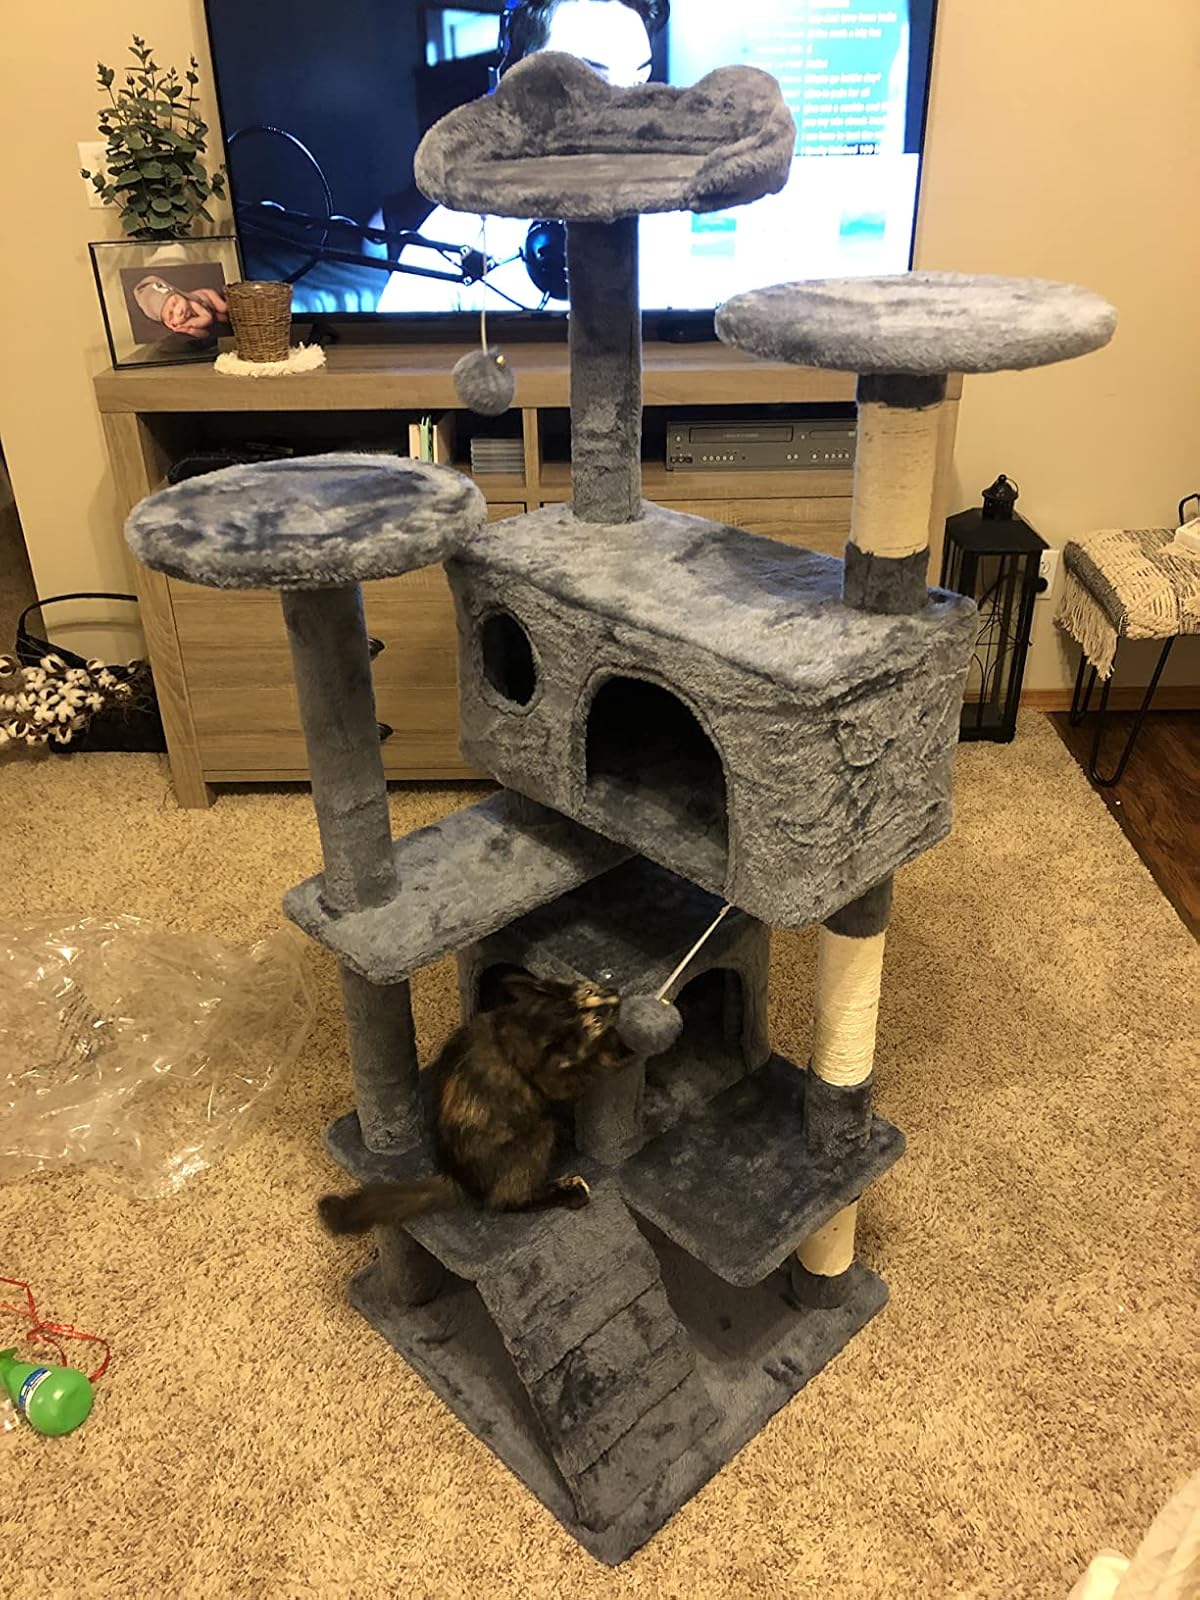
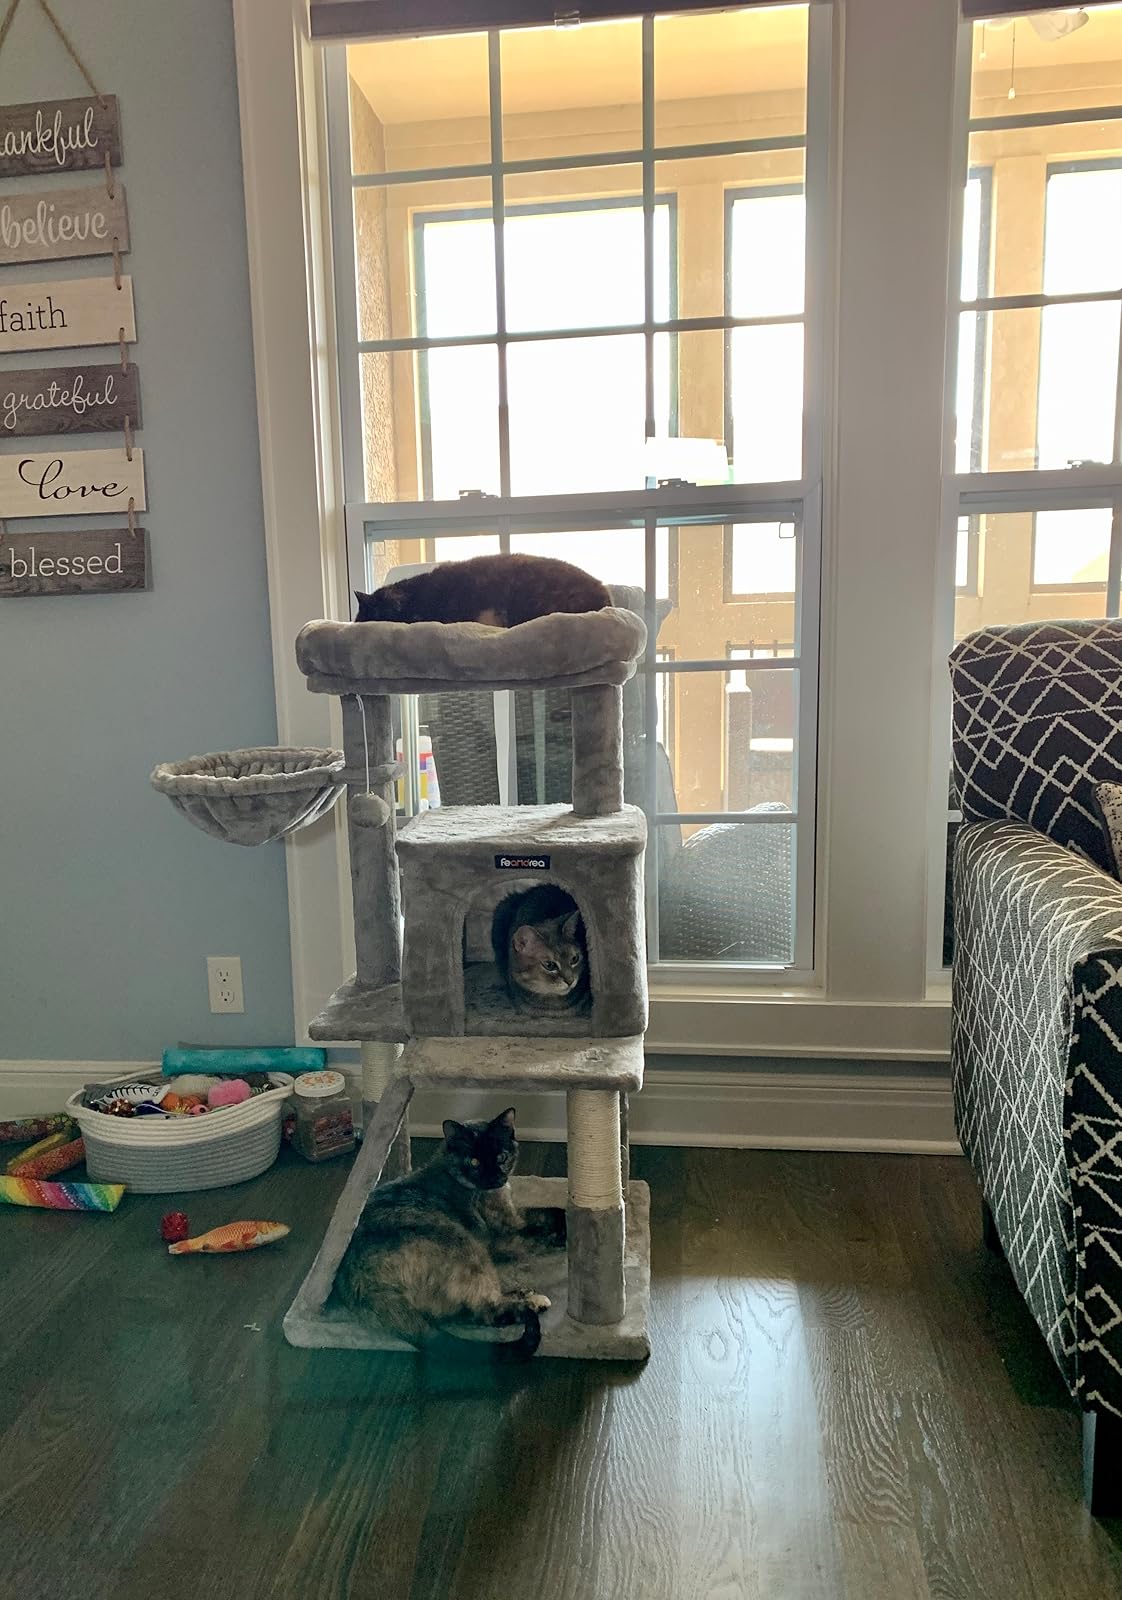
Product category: items_cat tree
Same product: no